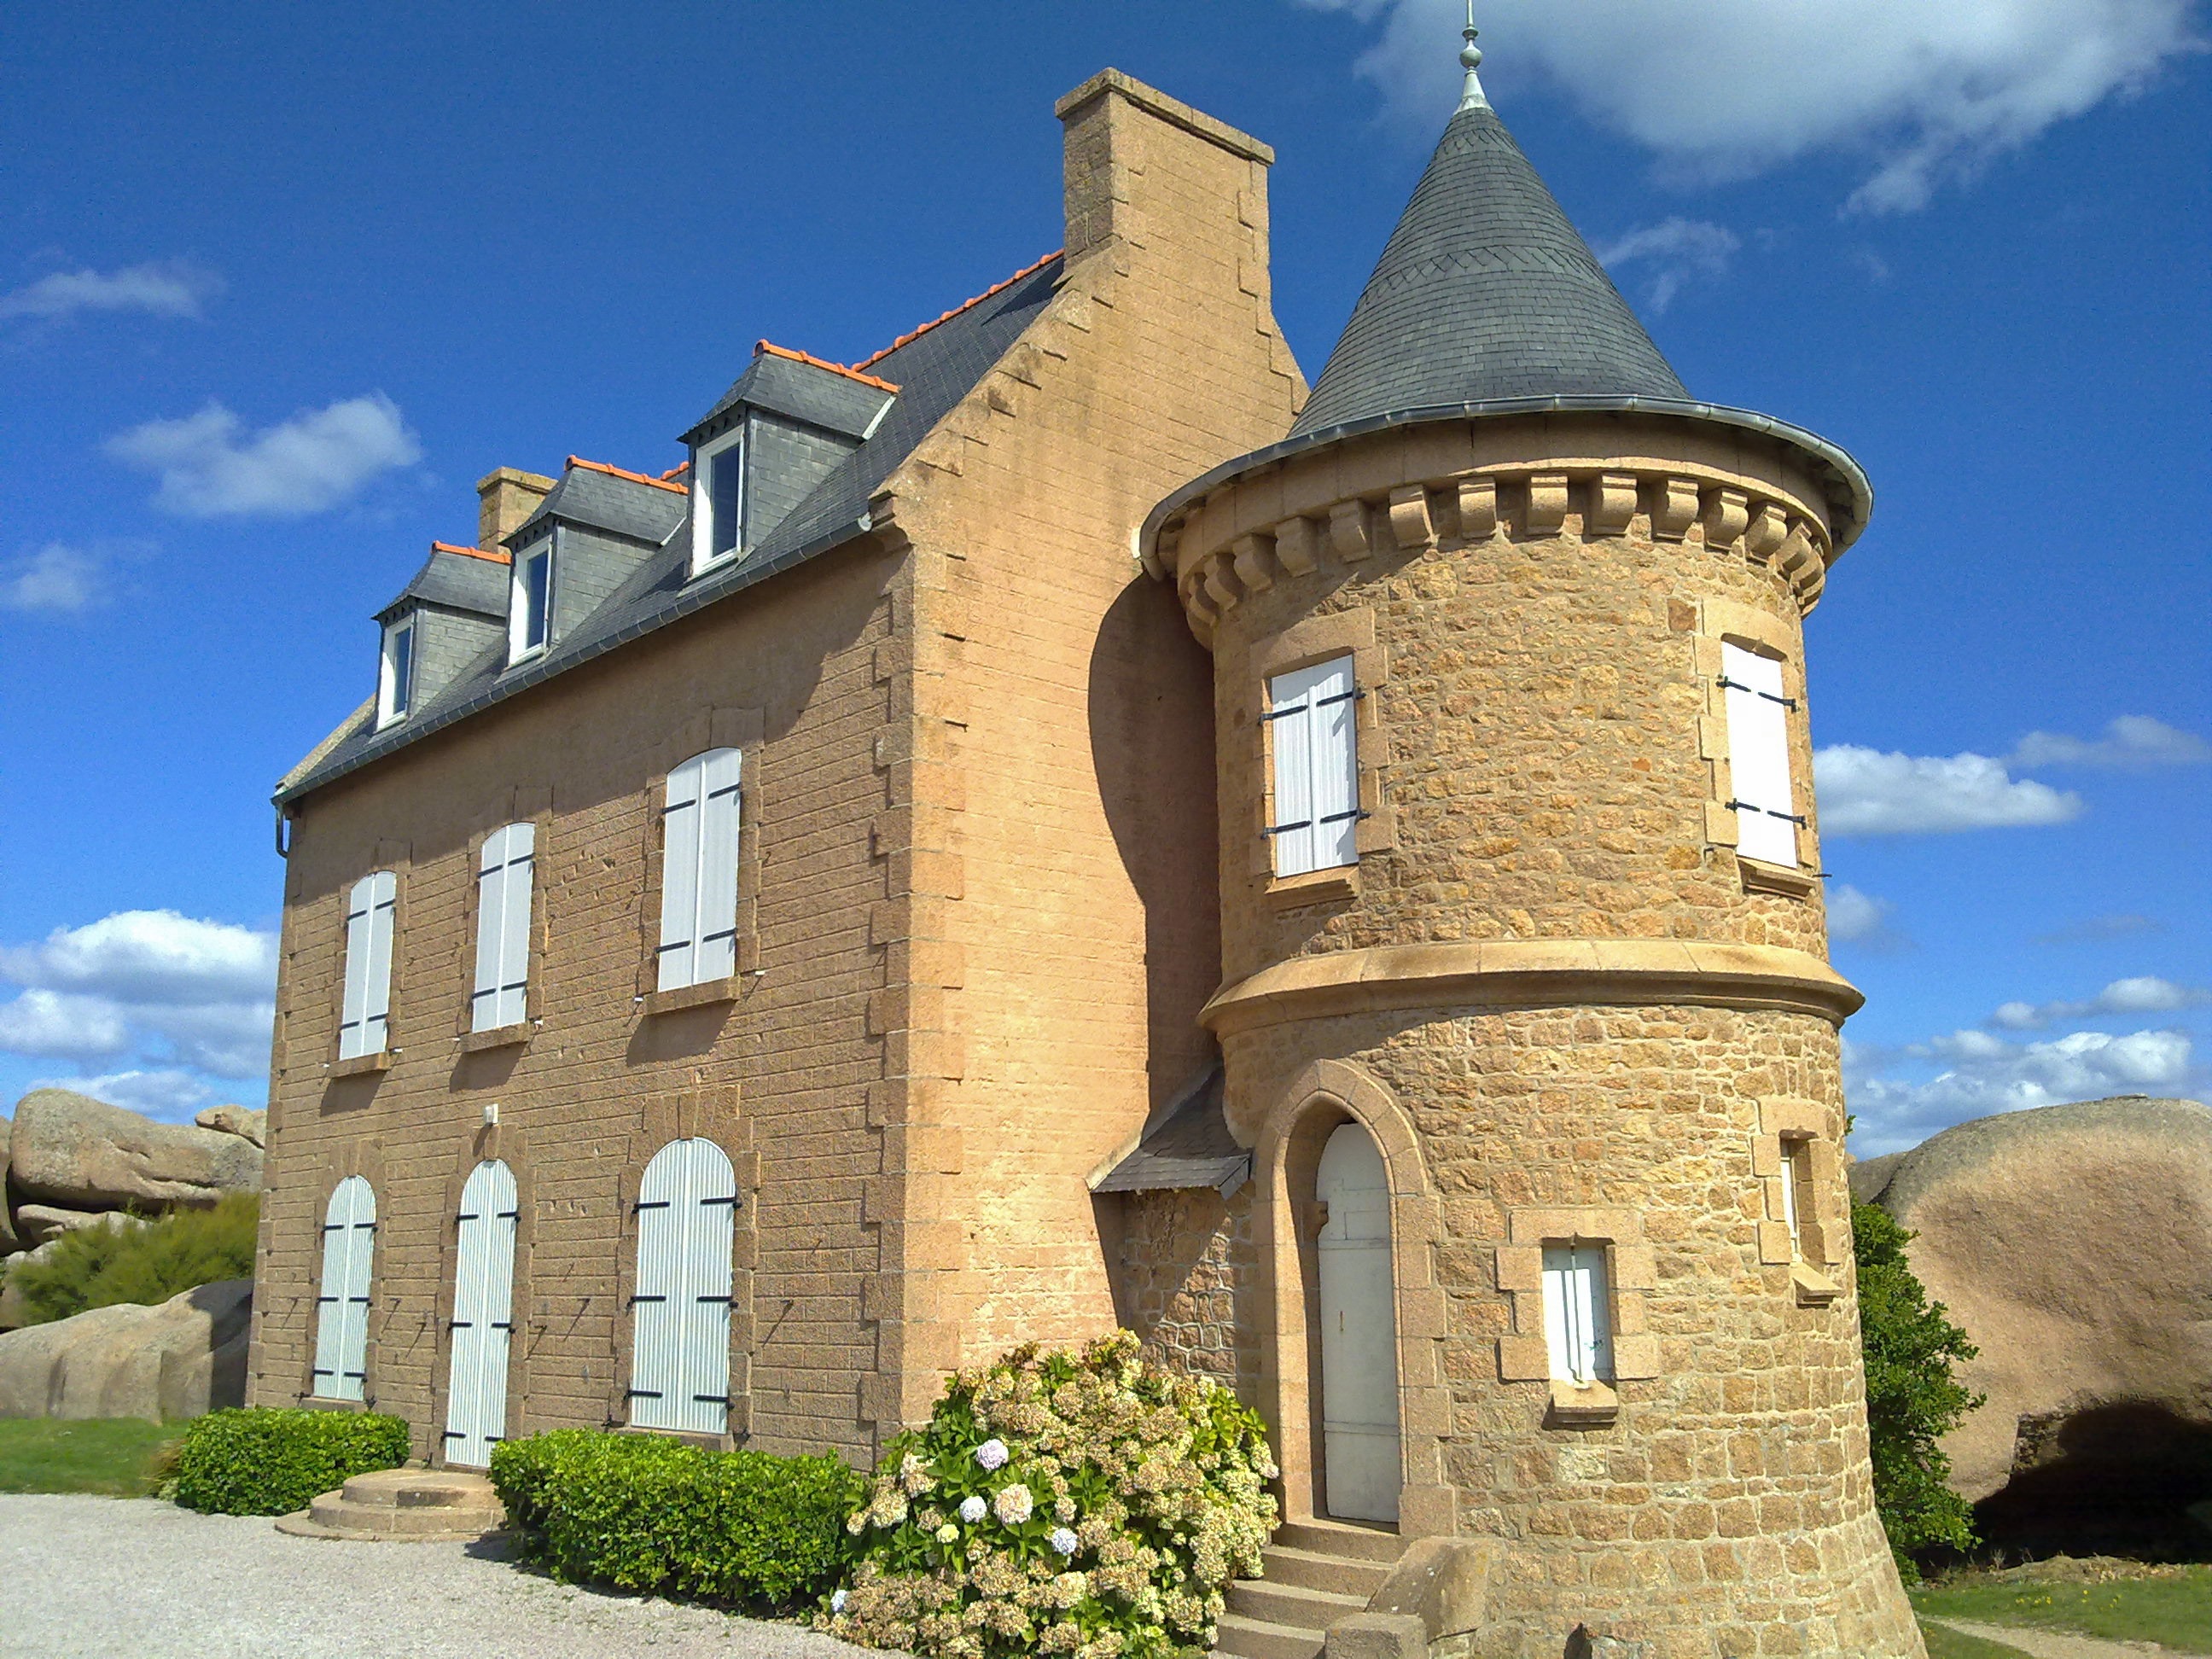
architecture, building, chateau, tower, castle, landmark, facade, chapel, bell tower, monastery, estate, brittany, spanish missions in california, c te de granit rose, breton home